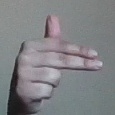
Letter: ghain